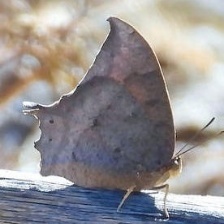
Species: TROPICAL LEAFWING